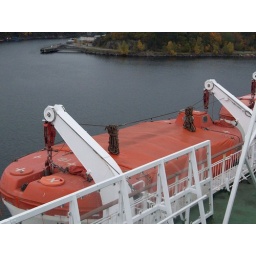
life boat in the ship